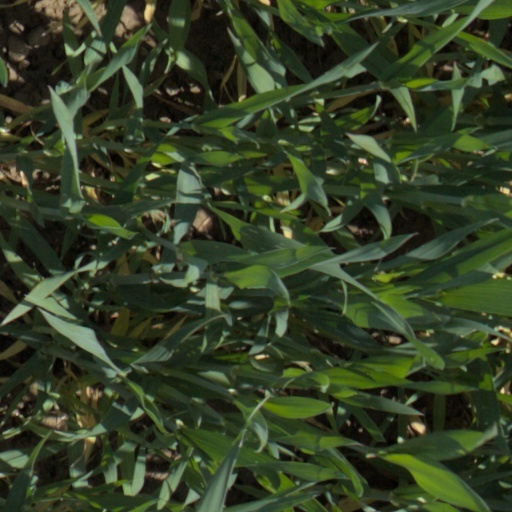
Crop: wheat